Albert Sabin

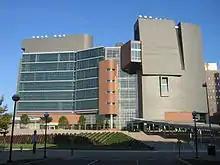
The CARE/Crawley Building houses the University of Cincinnati College of Medicine.

With the menace of polio growing, Sabin and other researchers, most notably Jonas Salk in Pittsburgh and Hilary Koprowski and H. R. Cox in New York City and Philadelphia, respectively, sought a vaccine to prevent or mitigate the illness. This was complicated because there were multiple strains of the disease. In 1951, the National Foundation for Infantile Paralysis's typing program confirmed the existence of three main serotypes of poliovirus, since known as type 1, type 2, and type 3.